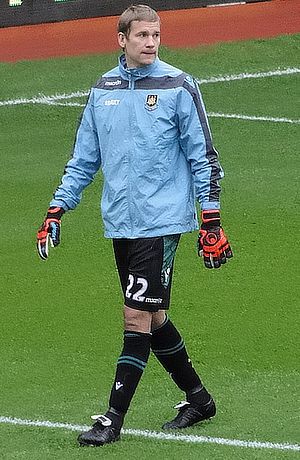
Jussi Jääskeläinen
Jussi Albert Jääskeläinen er en finsk tidligere fodboldspiller. Han spillede en årrække i England, hvor han var tilknyttet Bolton, West Ham og Wigan.